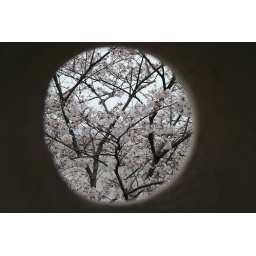
a circle in the castle wall